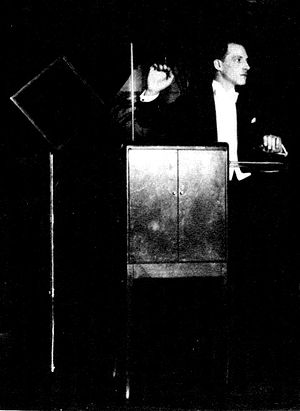
Léon Theremin
Den unge Léon Theremin spiller "Theremin", ca. 1924
Léon Theremin var en russisk og sovjetisk opfinder.